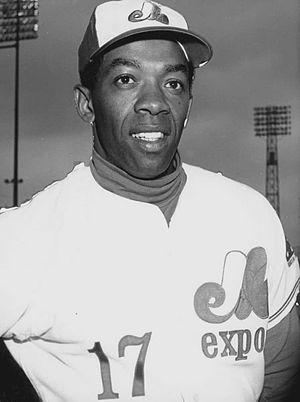
Donn Alvin Clendenon était un joueur américain de baseball.